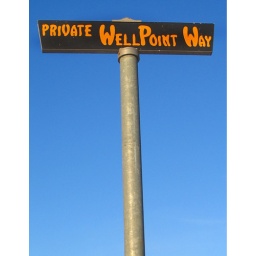
Wellpoint private way street sign in Thousand Oaks, CA